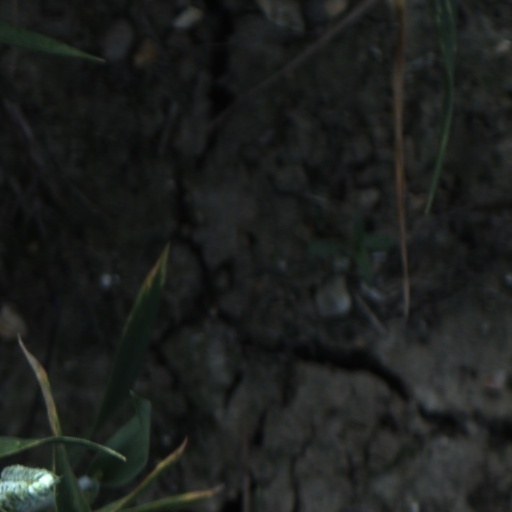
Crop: wheat